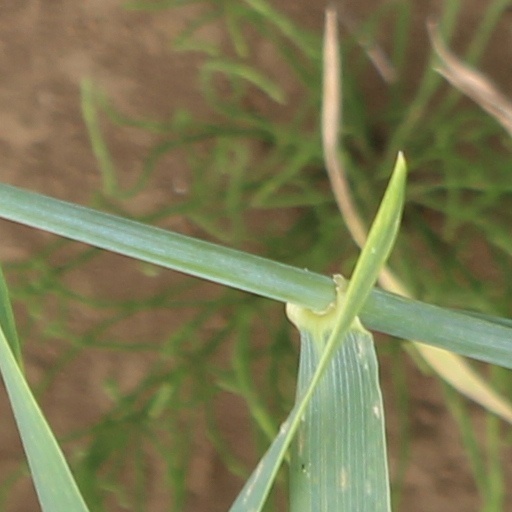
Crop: wheat